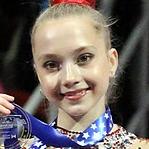
Age: 13